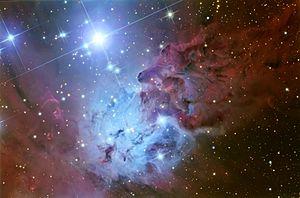
La nébuleuse de la Fourrure de Renard est située dans la constellation de la Licorne non loin du bras droit d'Orion. Elle est rattachée à la région de NGC 2264 mais en général est considérée comme n'en faisant pas partie. Cependant c'est sûrement une extension de gaz et de poussière de cette région.
NGC 2264 est un très jeune amas ouvert situé dans la constellation de la Licorne. Il a été découvert par l'astronome germano-britannique William Herschel en 1784.